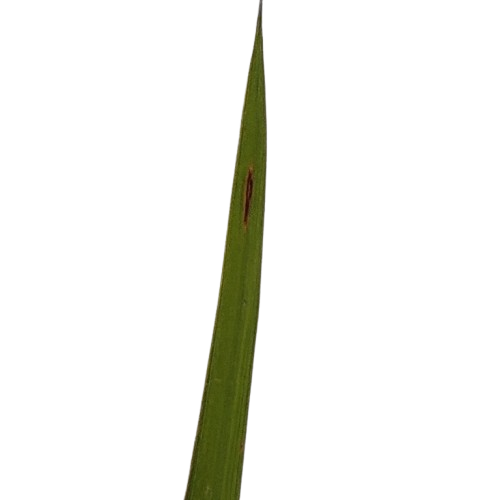
Label: Rice Blast